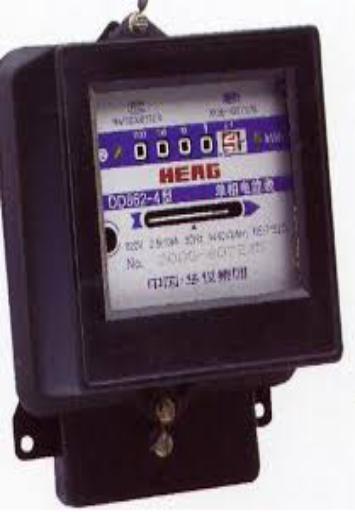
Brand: Hua Yi Elec Apparatus Group
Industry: Electronic